Sam, Bangs & Moonshine

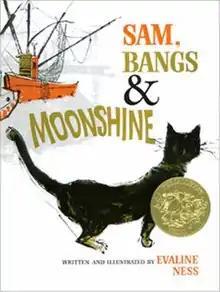
Sam, Bangs and Moonshine

Sam, Bangs & Moonshine is a 1966 children's picture book written and illustrated by Evaline Ness. Published by Holt, Rinehart and Winston, it won the 1967 Caldecott Medal for its illustrations.